No. 313 (Czechoslovak) Squadron RAF

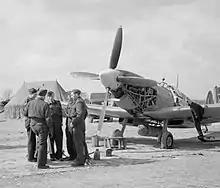
Ground crew changing the engine oil of a Spitfire LF My IX at RAF Appledram

On 15 December 1941 Sqn Ldr Karel Mrázek succeeded Jaške as commanding officer and the squadron moved to RAF Hornchurch in Essex. On 8 June 1942 the squadron moved to RAF Church Stanton in Somerset and on 26 June Sqn Ldr Jaroslav Himr succeeded Mrázek as commanding officer.